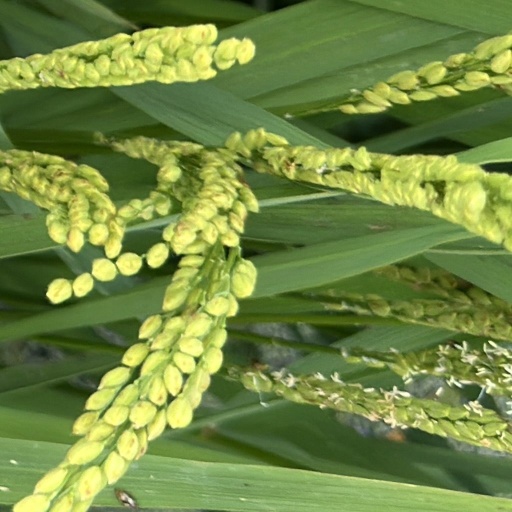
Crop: rice